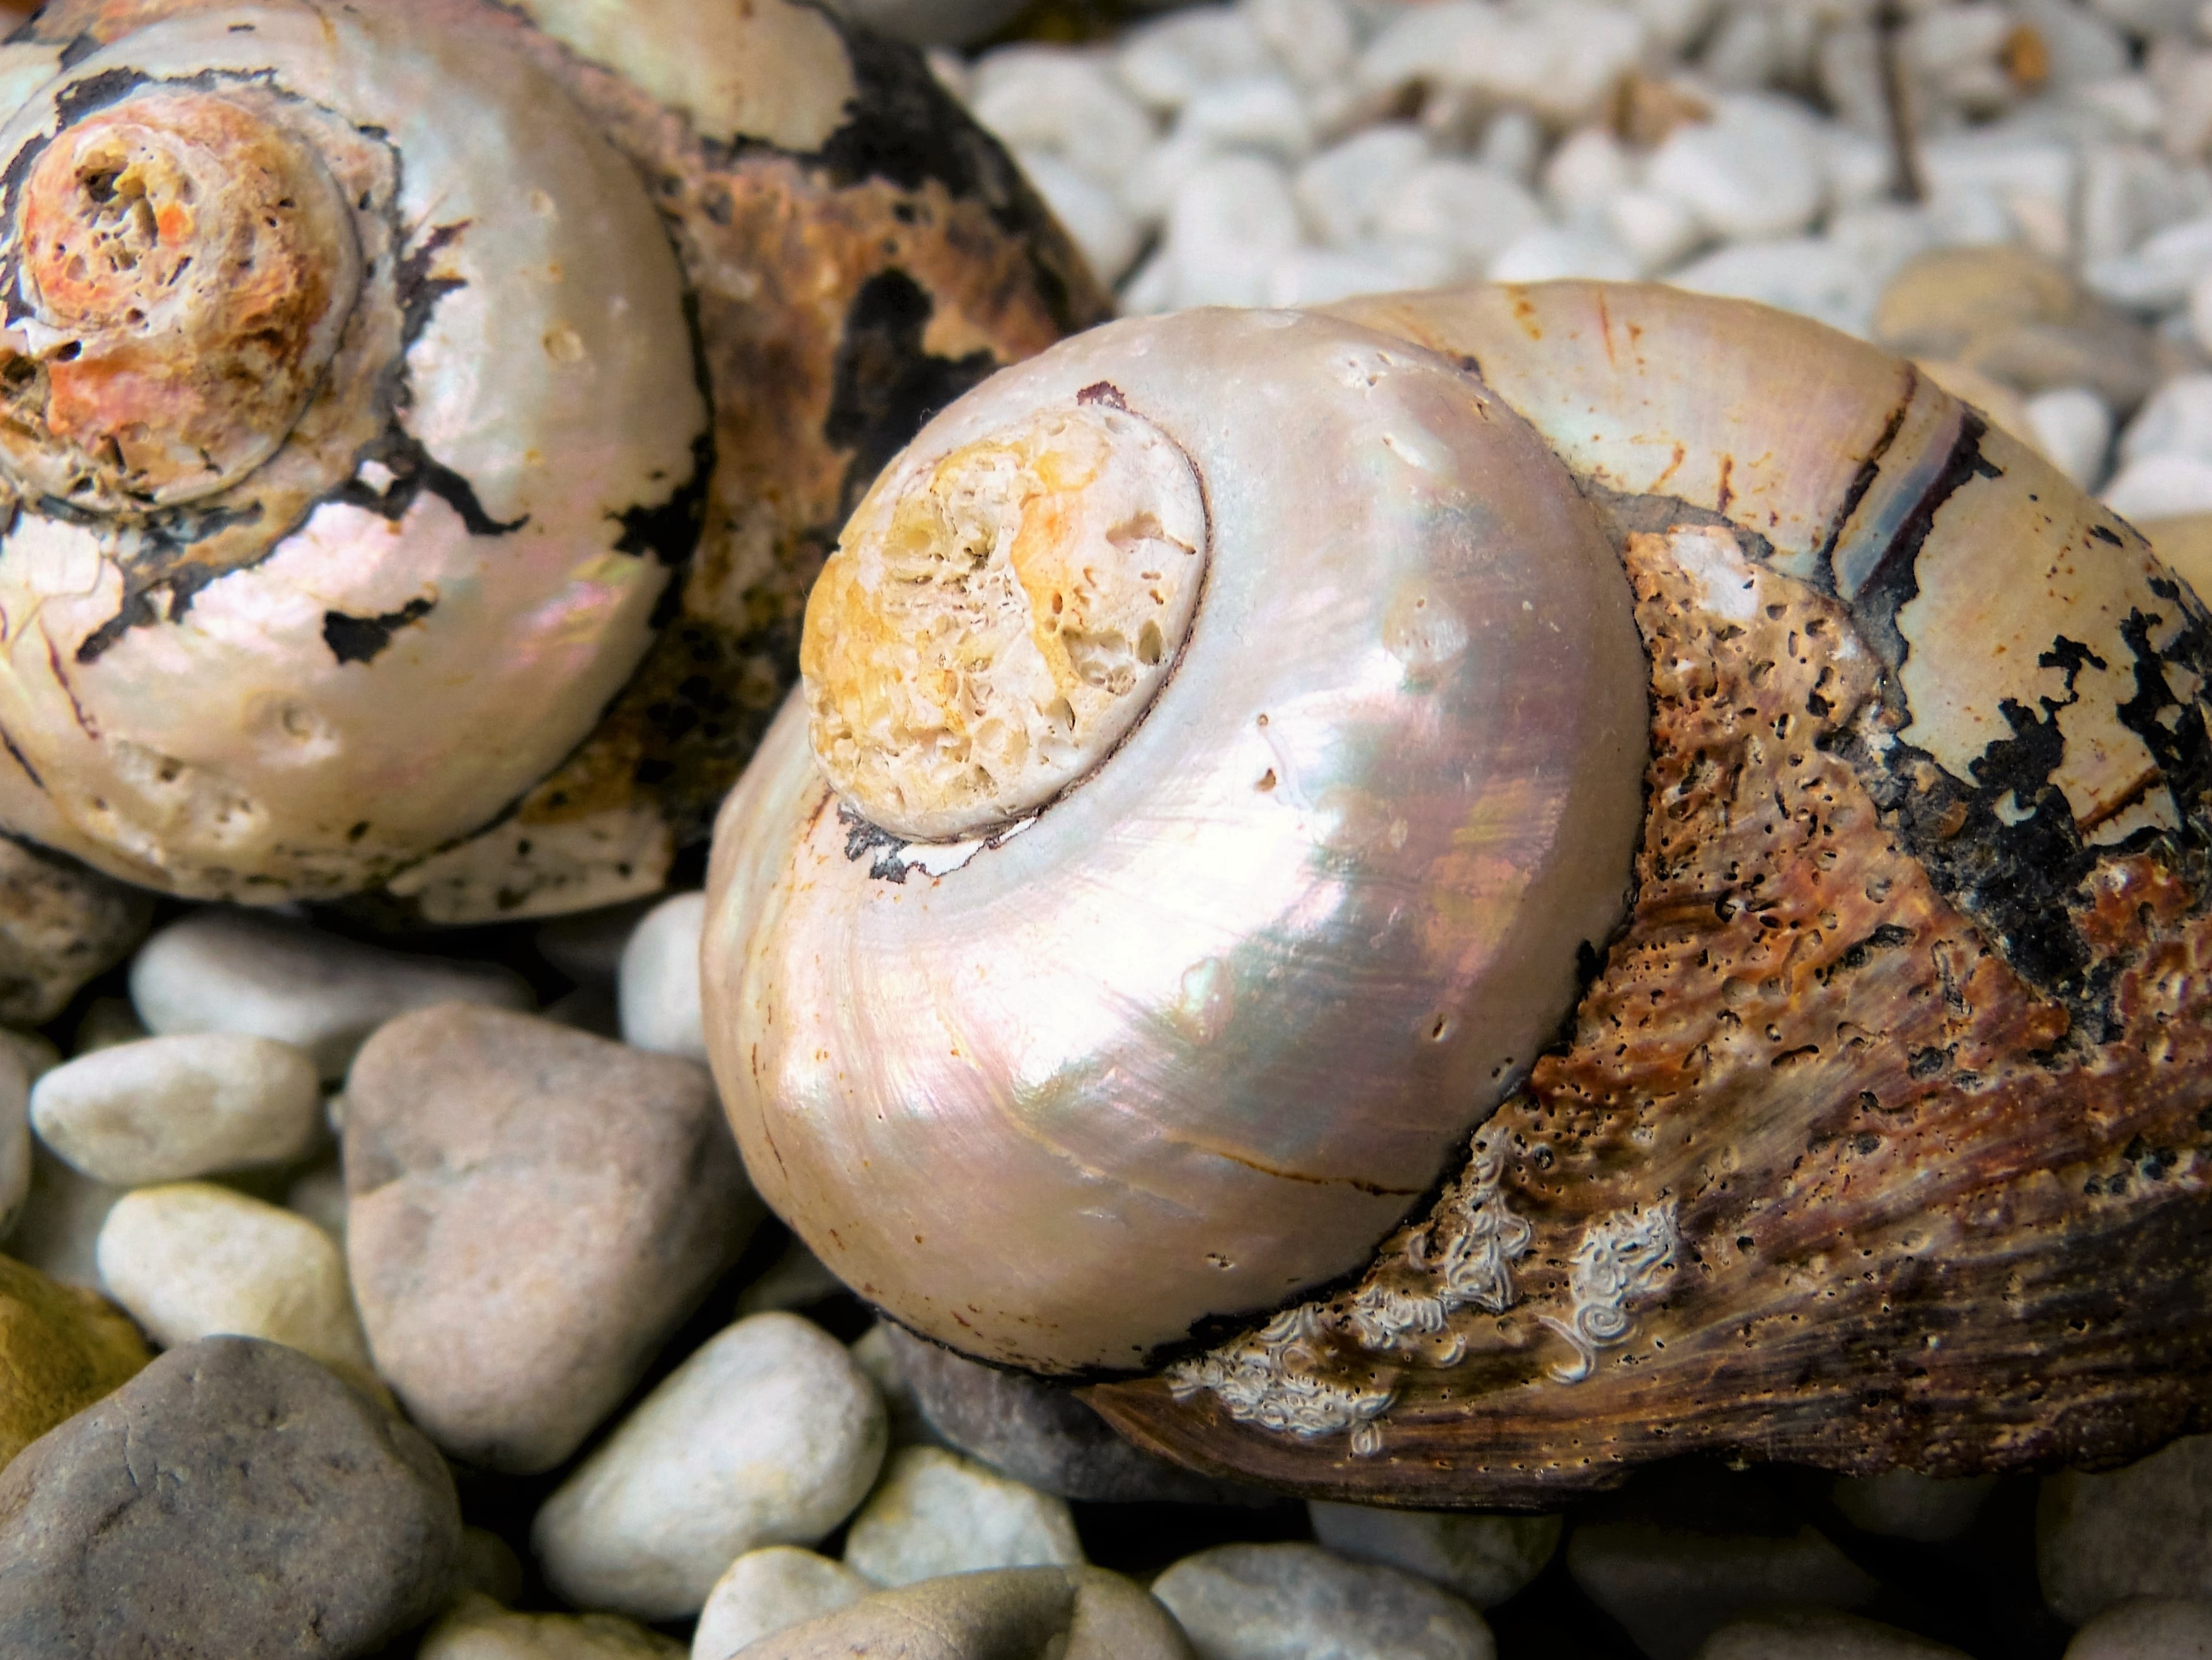
rock, wood, food, produce, vegetable, close, material, shell, invertebrate, housing, coconut, snail, escargot, sea snail, mother of pearl